Newark, New Jersey

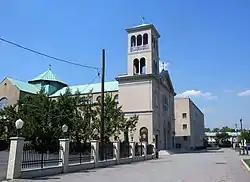
St. Lucy's Church in the Old First Ward is home to the National Shrine of St. Gerard where followers continue to seek the Catholic saint's intercession on fertility and safe delivery in childbirth.

From the 1950s to 1967, Newark's non-Hispanic white population shrank from 363,000 to 158,000; its black population grew from 70,000 to 220,000. The percentage of non-Hispanic whites declined from 82.8% in 1950 to 11.6% by 2010. The percentage of Latinos and Hispanics in Newark grew between 1980 and 2010, from 18.6% to 33.8% while that of Blacks and African Americans decreased from 58.2% to 52.4%.